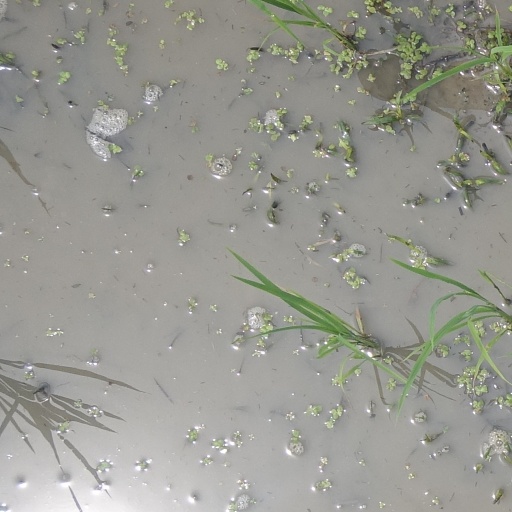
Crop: rice